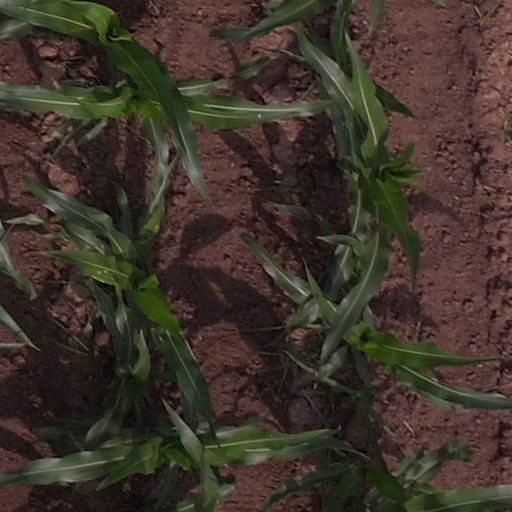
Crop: maize; corn